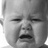
Emotion: sad